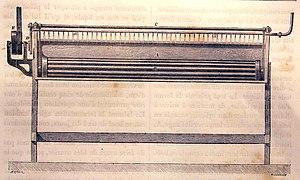
L'amidonnerie est une processus industriel qui consiste à extraire l'amidon de divers produits végétaux, principalement de grain de céréales, soit de tubercules. Dans ce dernier cas on parle plutôt de fécule. Le terme désigne également l'usine dans laquelle s'effectue cette production.